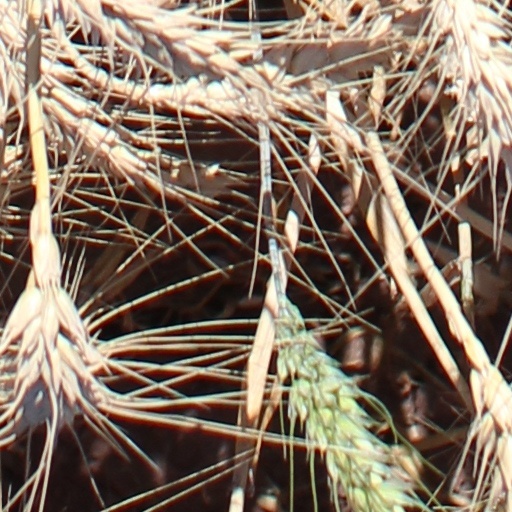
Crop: wheat